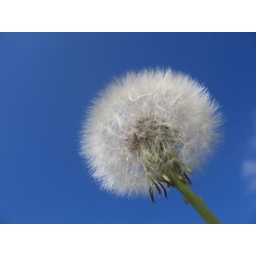
One of them flowers with the white bits sticking out all over the place that blow off in the wind.